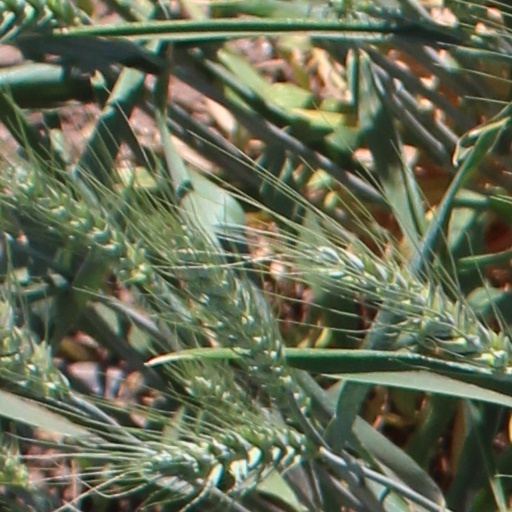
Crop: wheat